Shaktism

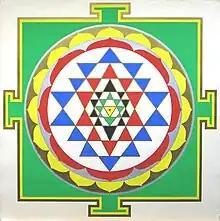
The Sri Chakra, also known as the Shri Yantra, is a mystical diagram used in Shaktism.

The Srikula's best-known school is Srividya, "one of Shakta Tantrism's most influential and theologically sophisticated movements." Its central symbol, the "Sri Chakra", is probably the most famous visual image in all of Hindu Tantric tradition. Its literature and practice is perhaps more systematic than that of any other Shakta sect.